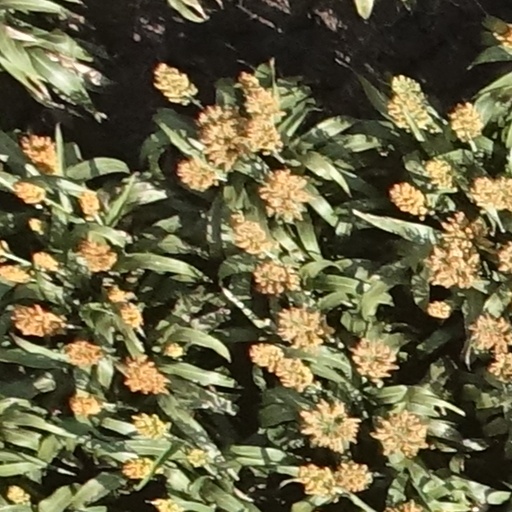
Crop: sorghum